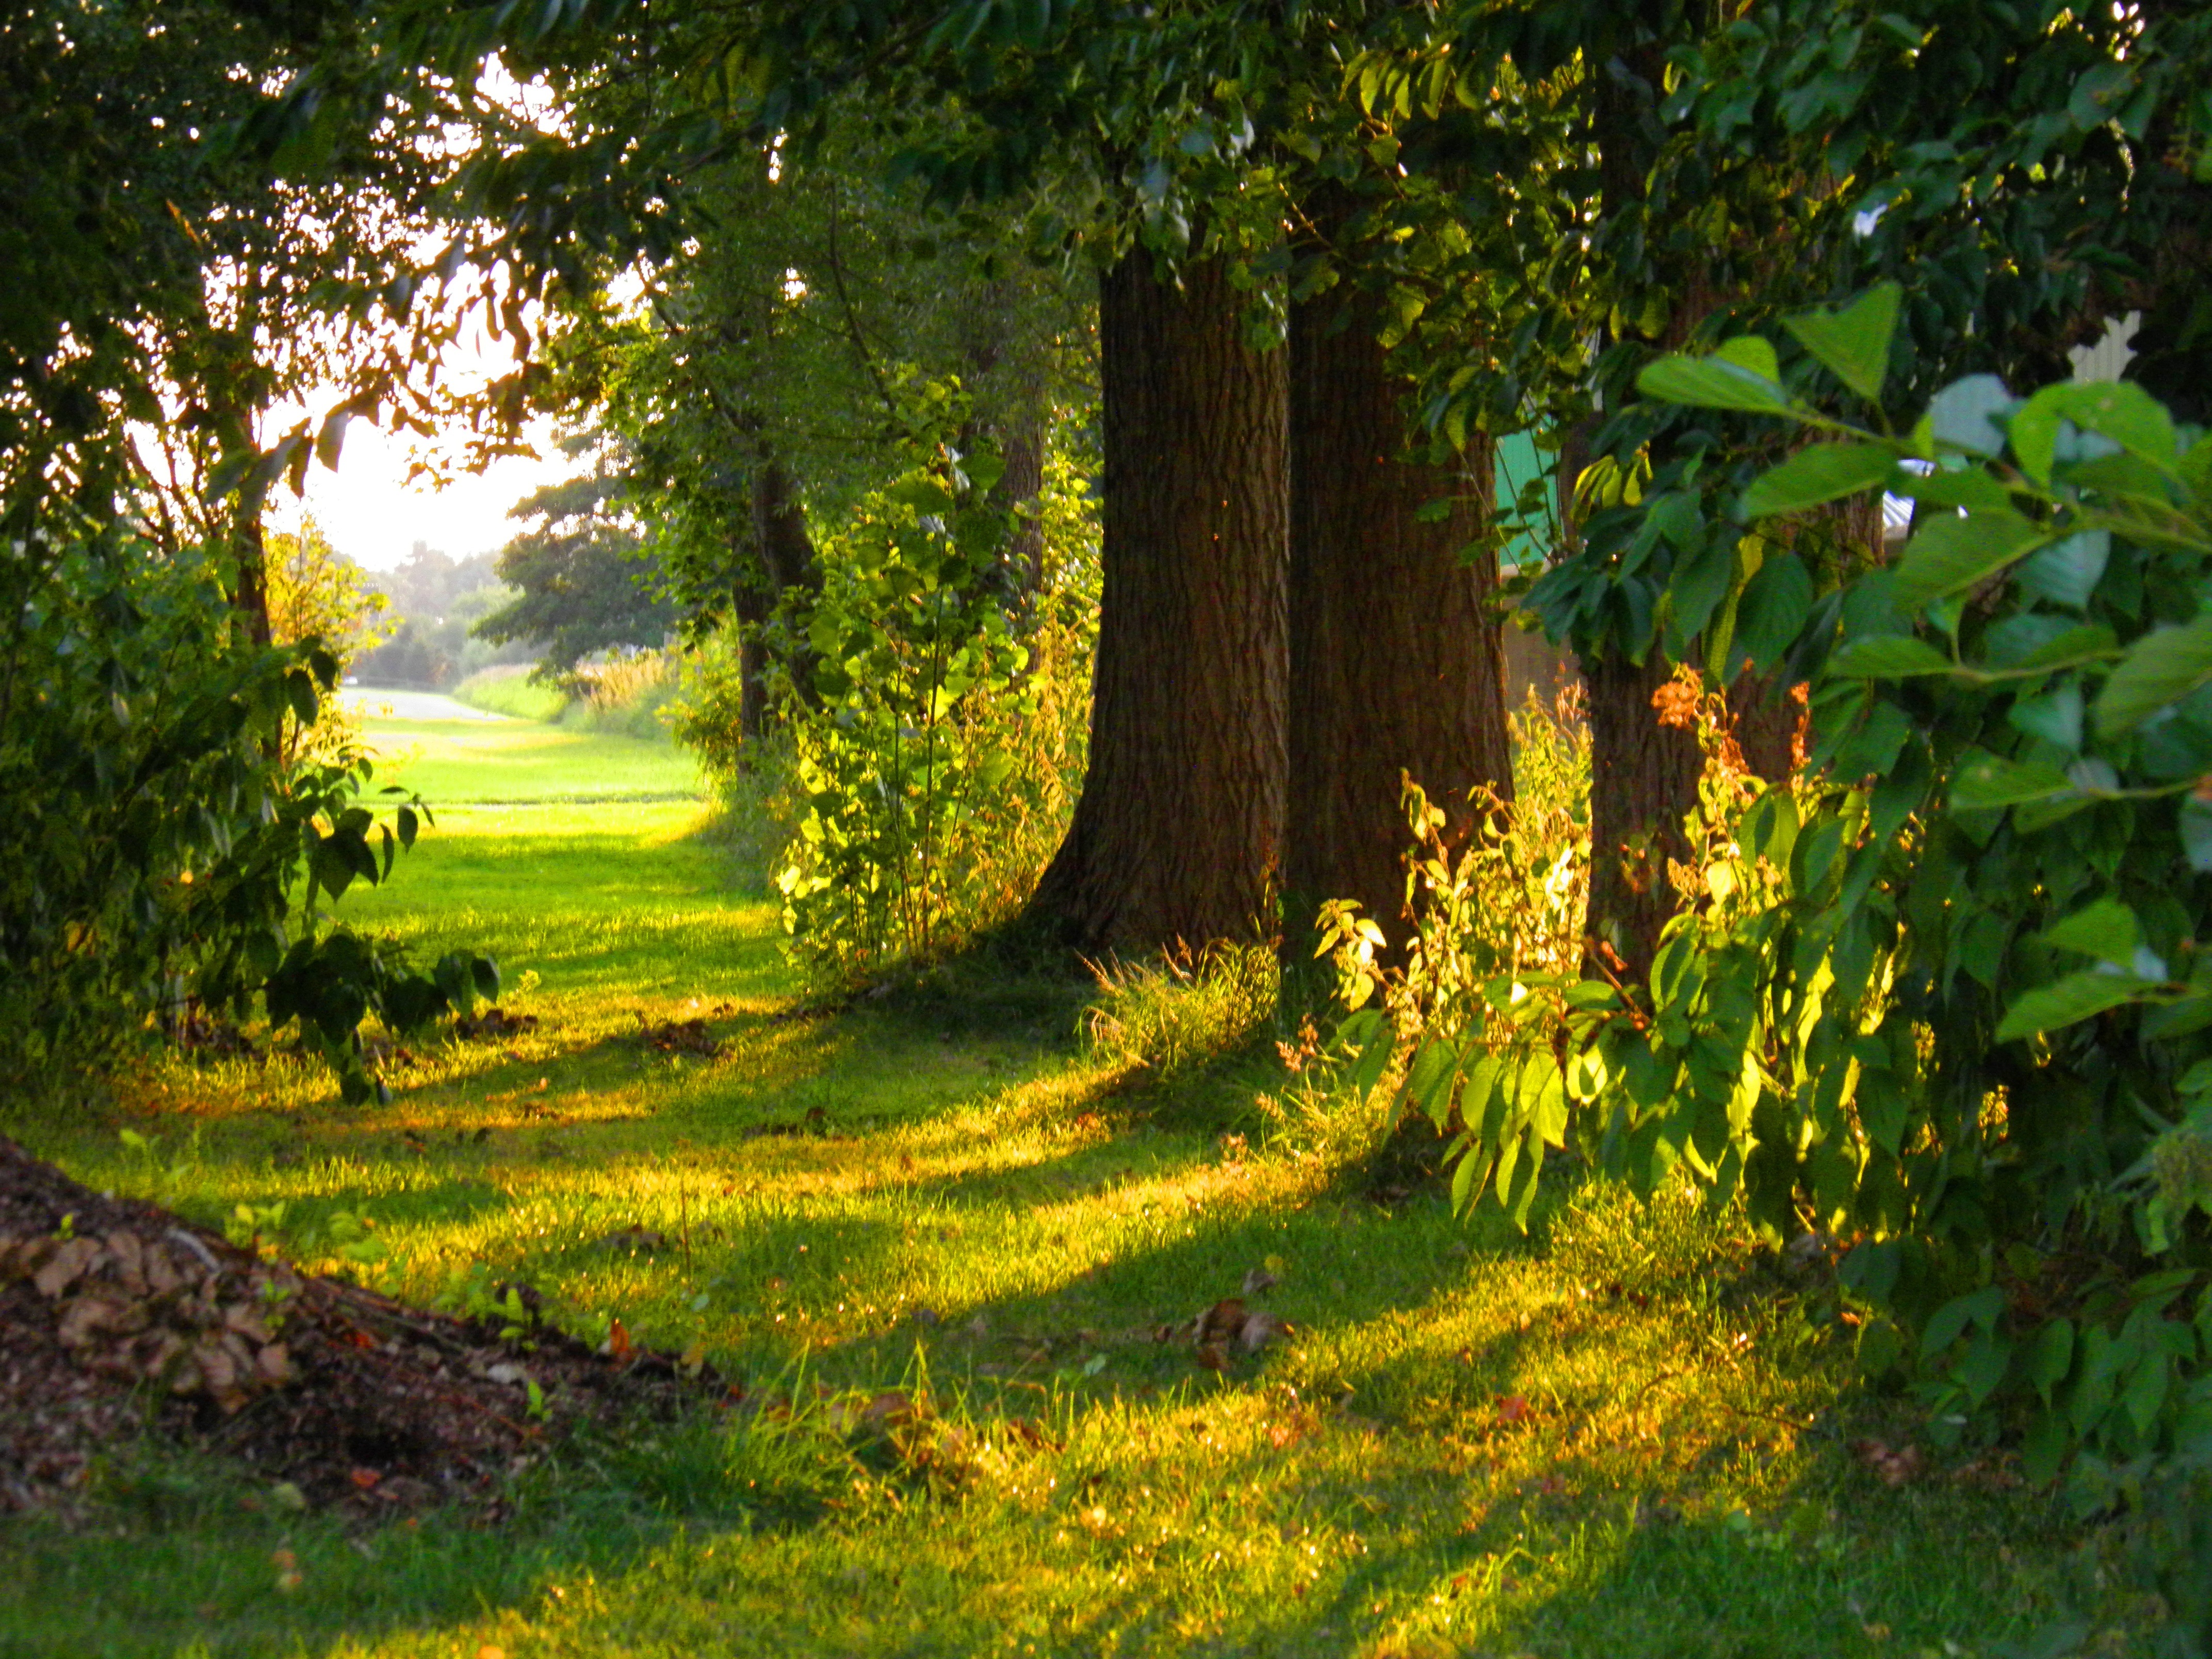
landscape, tree, nature, forest, light, sunset, lawn, meadow, sunlight, leaf, flower, evening, log, green, red, pasture, autumn, garden, flora, season, grove, woodland, habitat, mood, idyll, ecosystem, lights game, tree in the tree, natural environment, woody plant